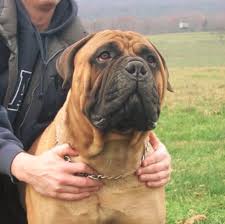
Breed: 231-n000077-bull_mastiff